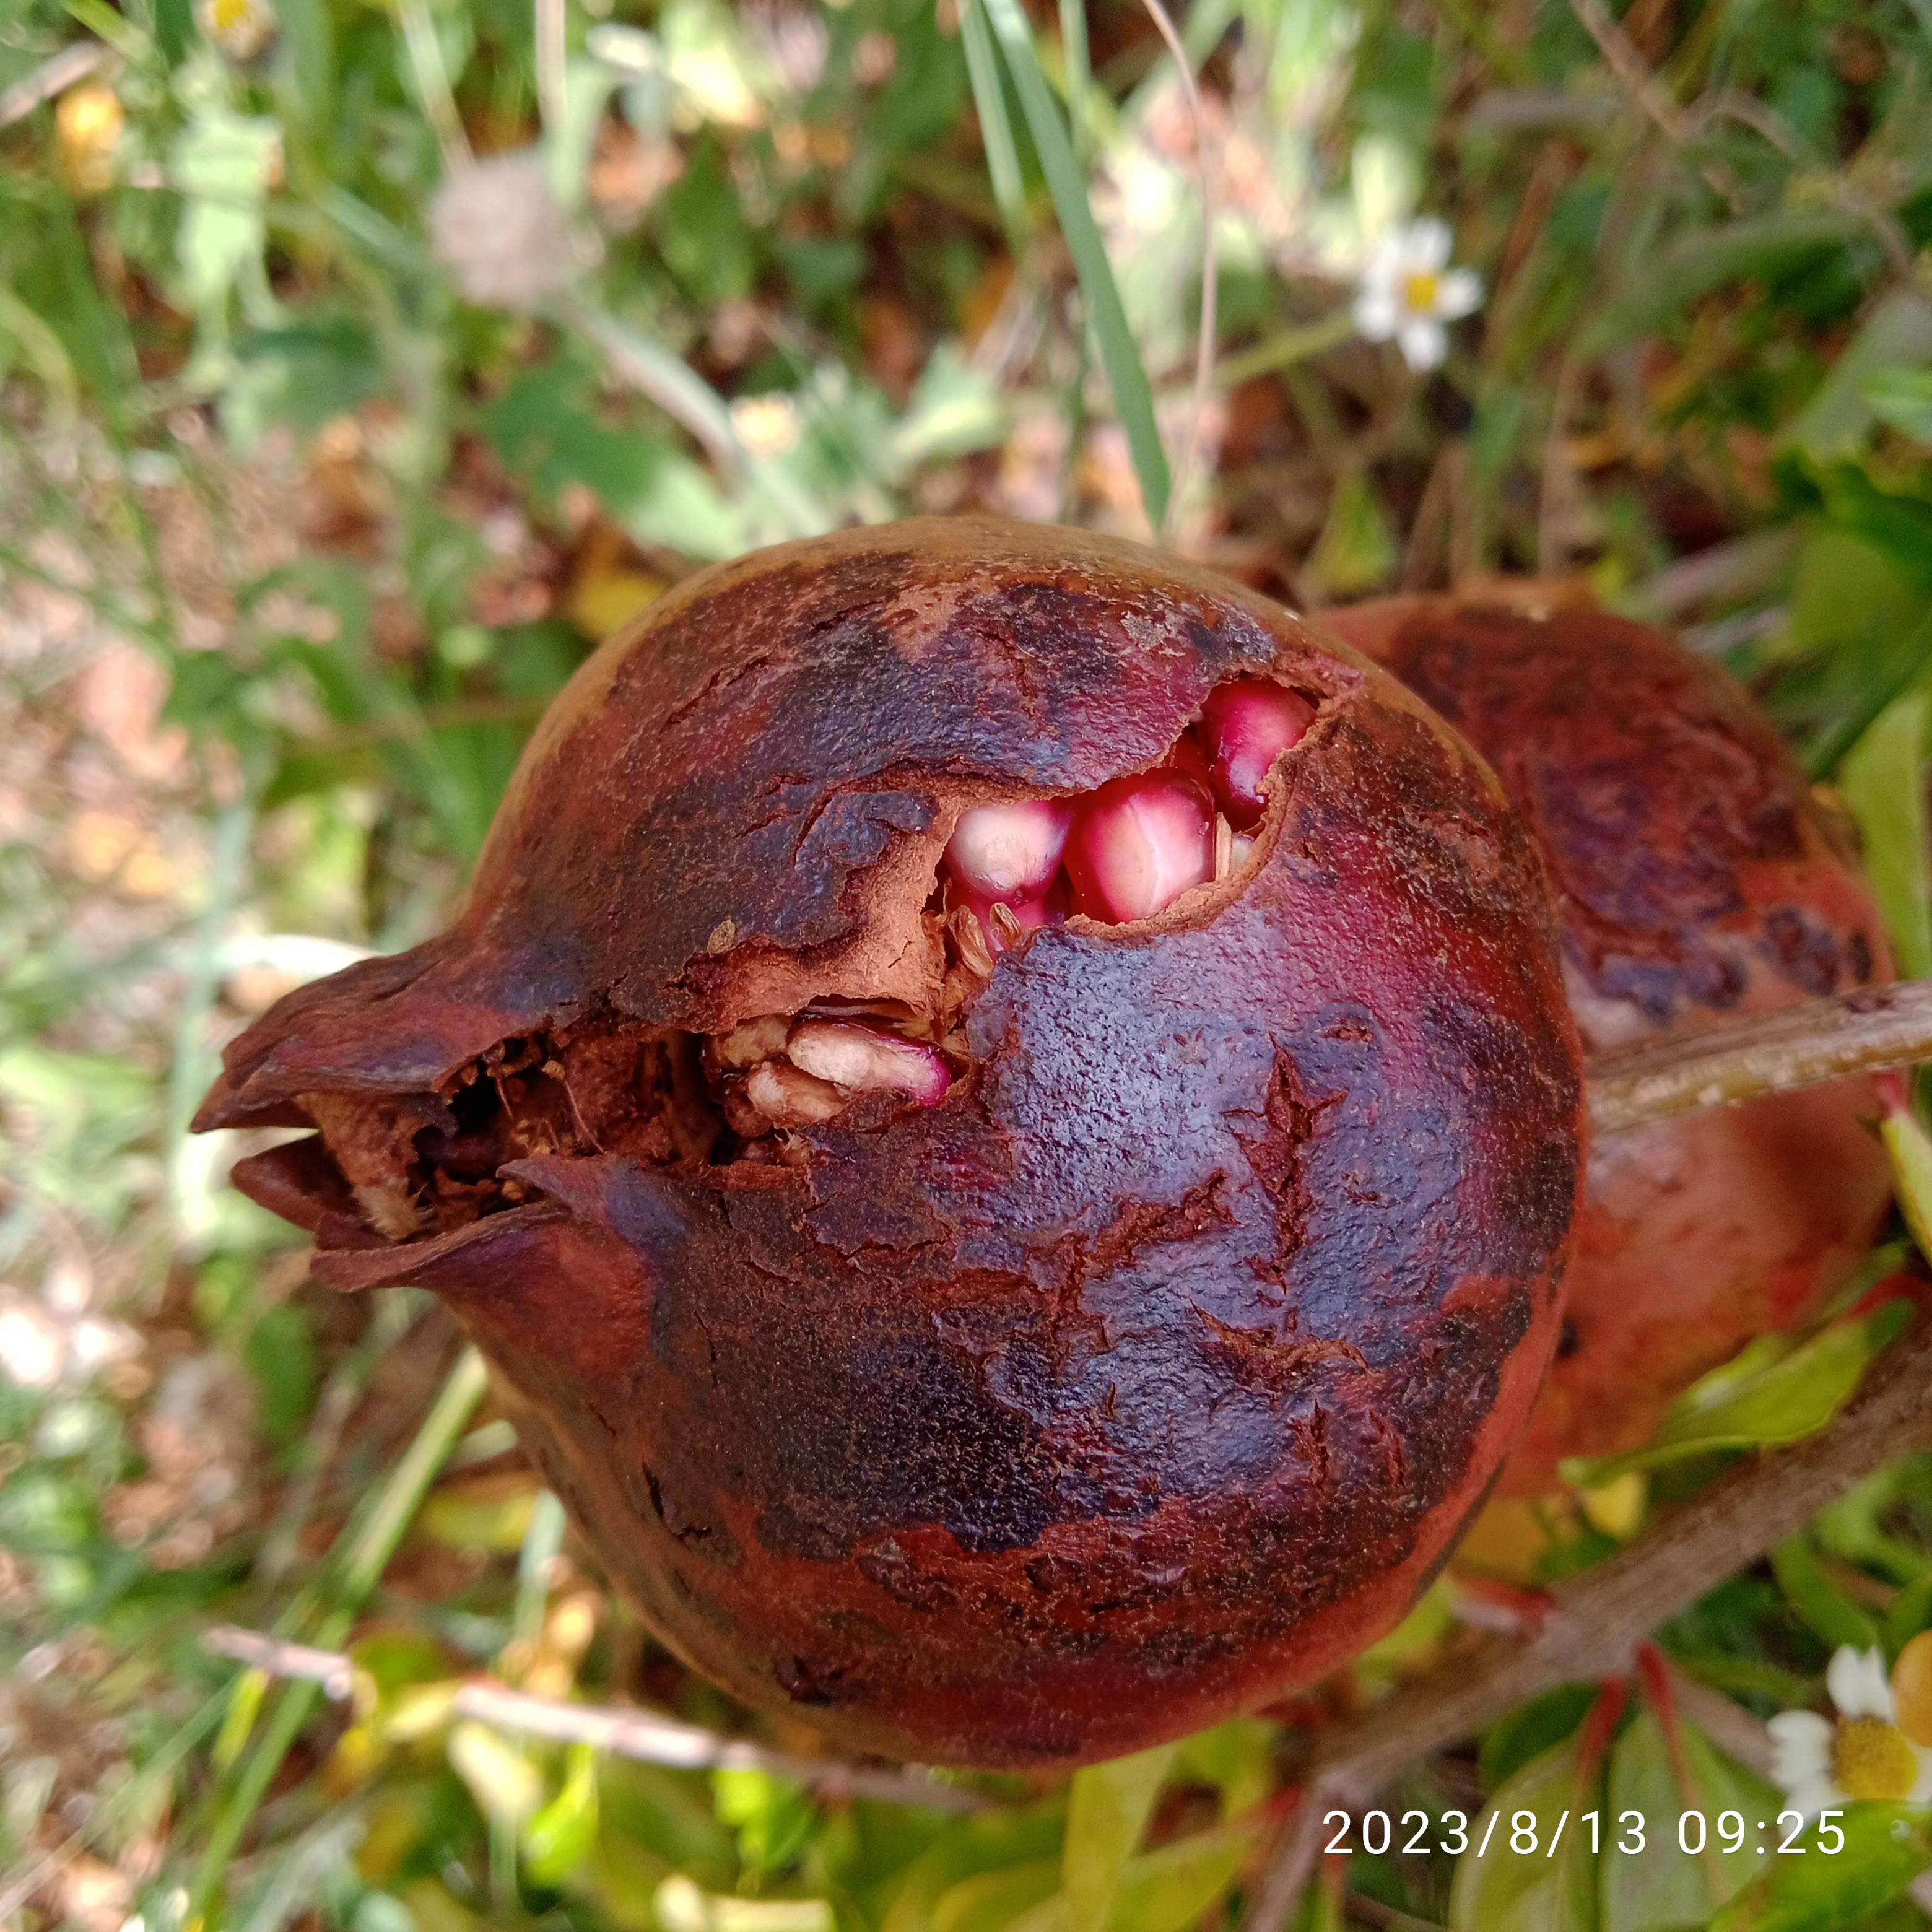
Label: Bacterial_Blight